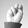
ASL letter: N